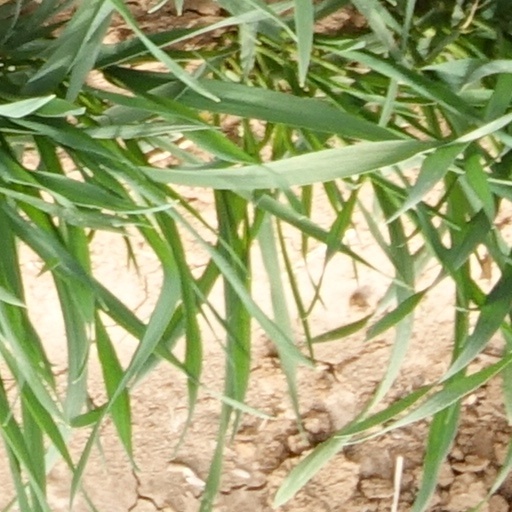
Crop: wheat